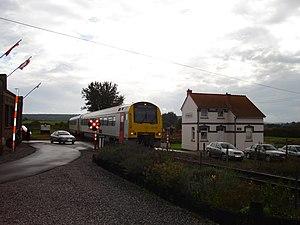
La courte ligne 134 Mariembourg - Couvin fut inaugurée par la Société du chemin de fer de l'Entre-Sambre-et-Meuse en 1854.